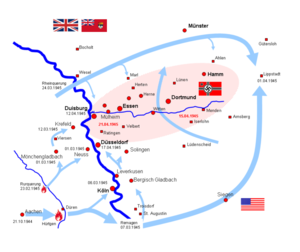
Ruhrkedlen / Slaget
Slagets forløb
Ruhrkedlen er betegnelsen for et omringningsslag som foregik i og omkring Ruhr-distriktet i Tyskland i marts-april 1945. Slaget markerede i praksis afslutningen på den organiserede modstand på Vestfronten under 2. verdenskrig. Ved slagets afslutning var over 300.000 tyske soldater blevet taget til fange